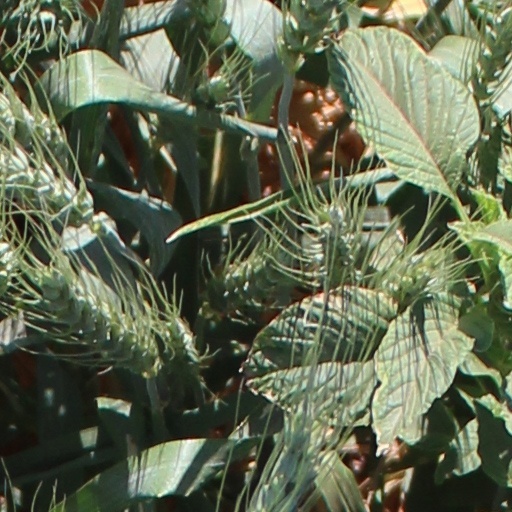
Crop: wheat